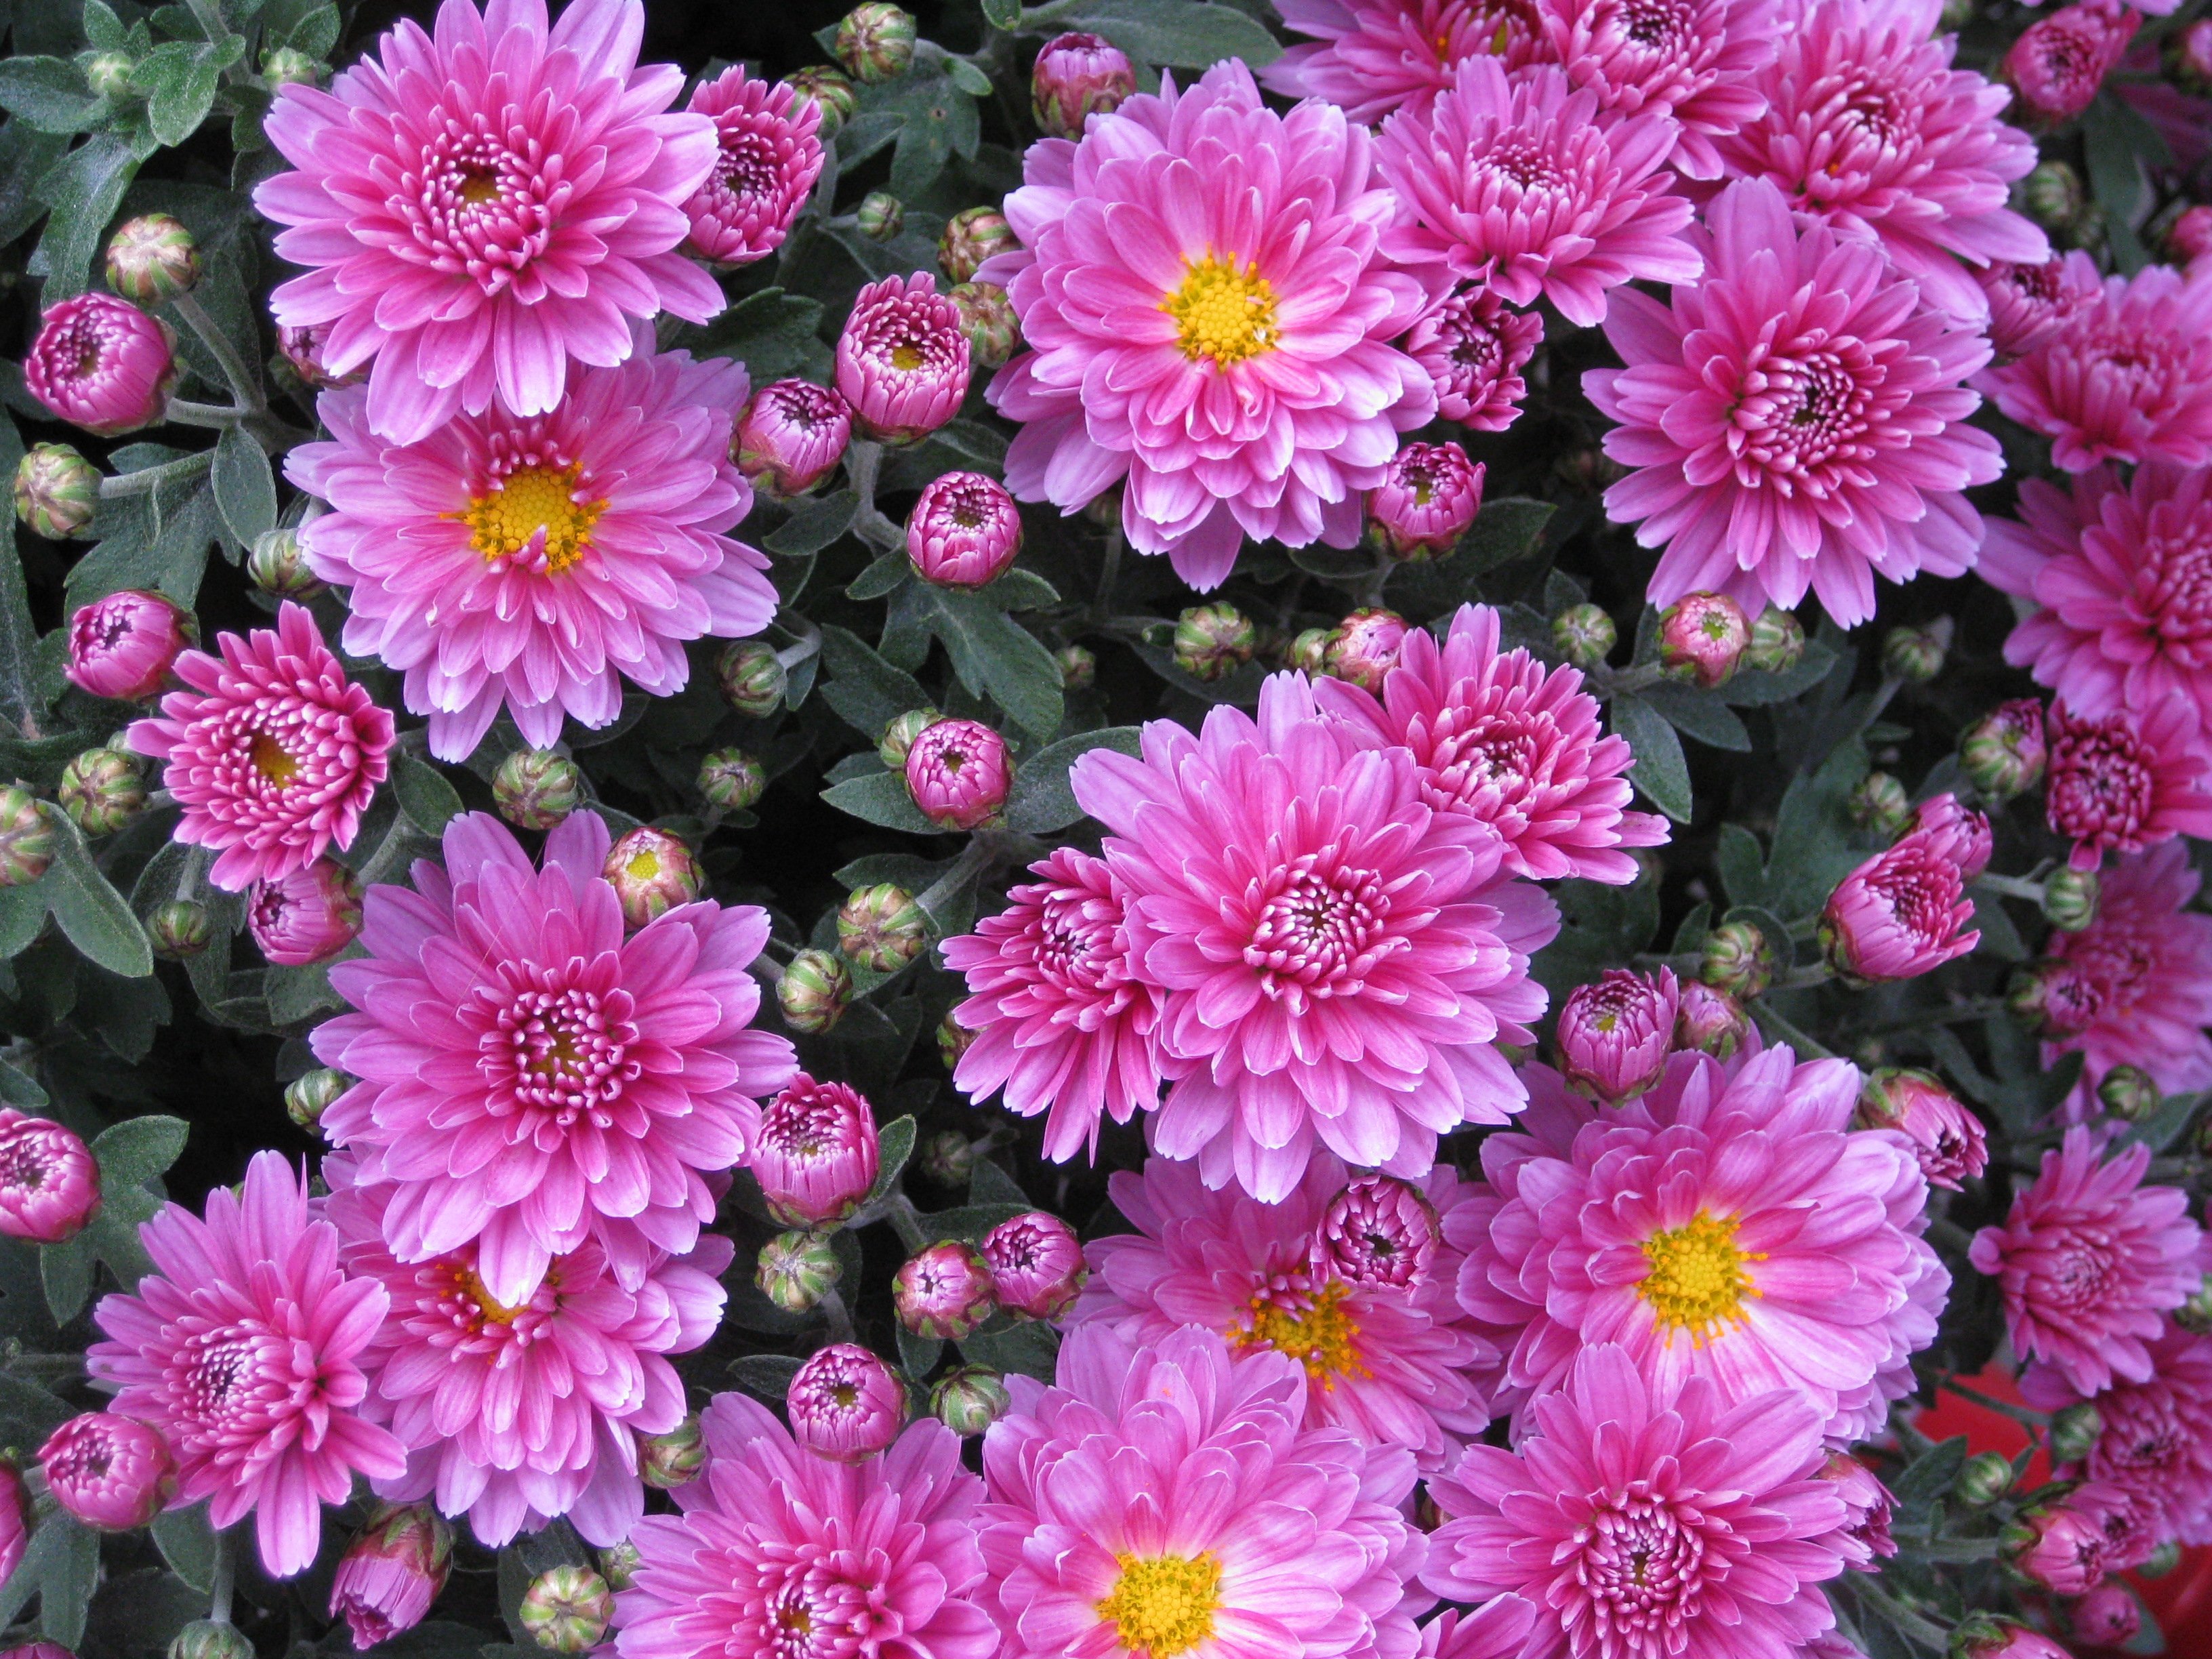
blossom, plant, flower, petal, bloom, pink, aster, chrysanthemum, bud, flowering plant, daisy family, annual plant, land plant, marguerite daisy, chrysanths, dorotheanthus bellidiformis, smooth leaf aster